Auchan

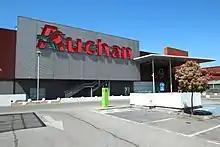
Auchan hypermarket in Vélizy-Villacoublay, France

The company operates under the name Auchan in France, Luxembourg, Poland, Romania, Portugal, Senegal, Ivory Coast, as Alcampo in Spain, as Aшан ("Ashan") in Russia, Ukraine and Tajikistan. The company has also set up operations as Auchan in Italy, China and Taiwan.